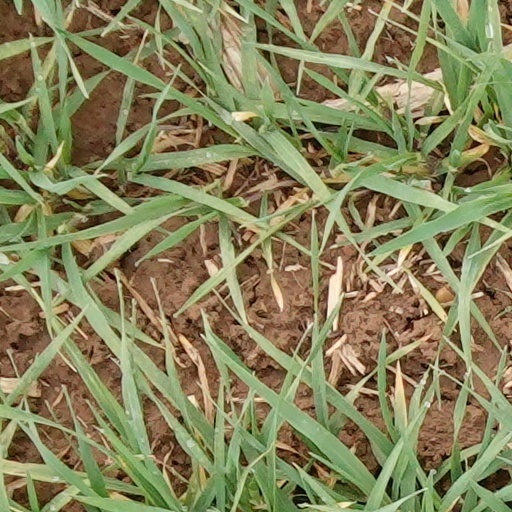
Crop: wheat